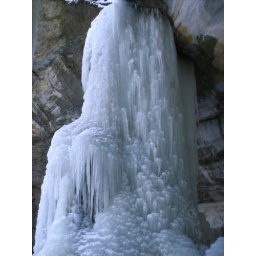
The weirdest part was hearing running water deep within these icy formations. Starved Rock State Park near Utica, IL.